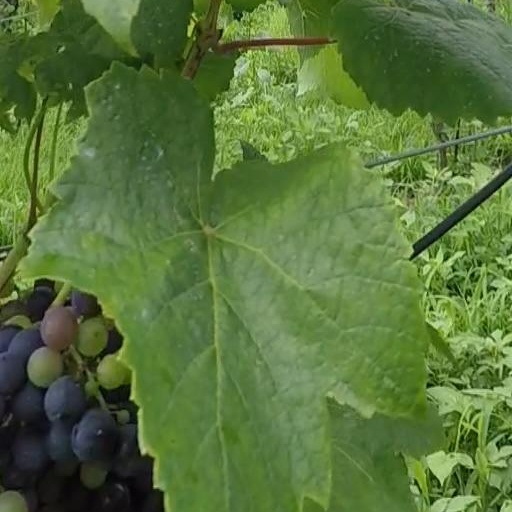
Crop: grape